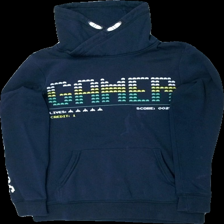
View: front
Type: Hoodie
Category: Children
Brand: H&M
Colors: Blue, White, Yellow, Green
Material: 51% bomull 49% polyester
Pattern: Other
Cut: Turtle neck
Size: 170
Season: All
Stains: Minor
Damage: nopprigt
Damage location: top center
Damage 2: smuts fläckar
Damage 2 location: middle center
Damage 3: luddigt
Damage 3 location: bottom center
Price range: <50
Recommended usage: Export
Description: hoddie med tryck och hög hals